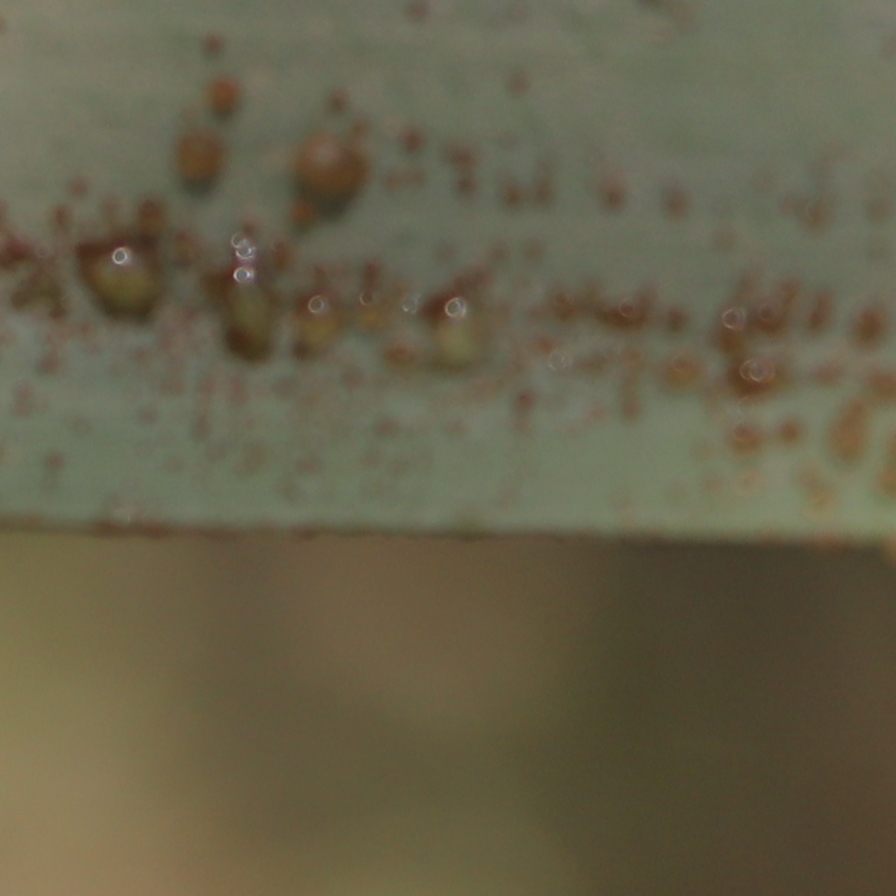
Label: Honey